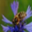
Label: bee